The Fishermen (Obioma novel)

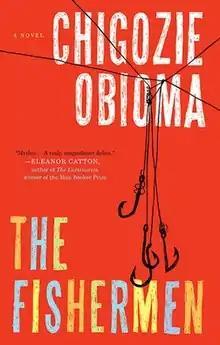

The Fishermen is the debut novel by Nigerian author Chigozie Obioma, published in 2015. The novel follows four brothers in a quiet neighbourhood of a Nigerian town, who are given a violent prophecy which shakes their family to the core. It is set in the 1990s, during the rule of Sani Abacha.